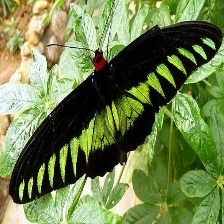
Species: BROOKES BIRDWING